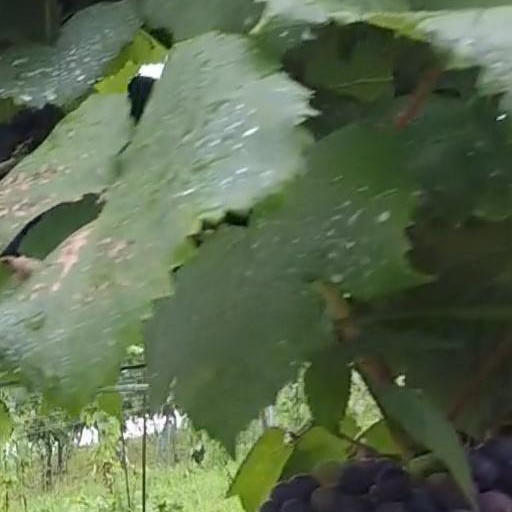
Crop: grape